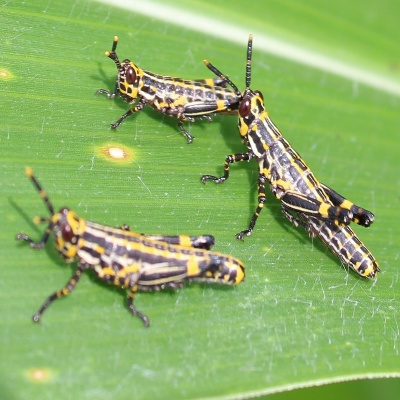
Crop: Maize
Condition: grasshoper